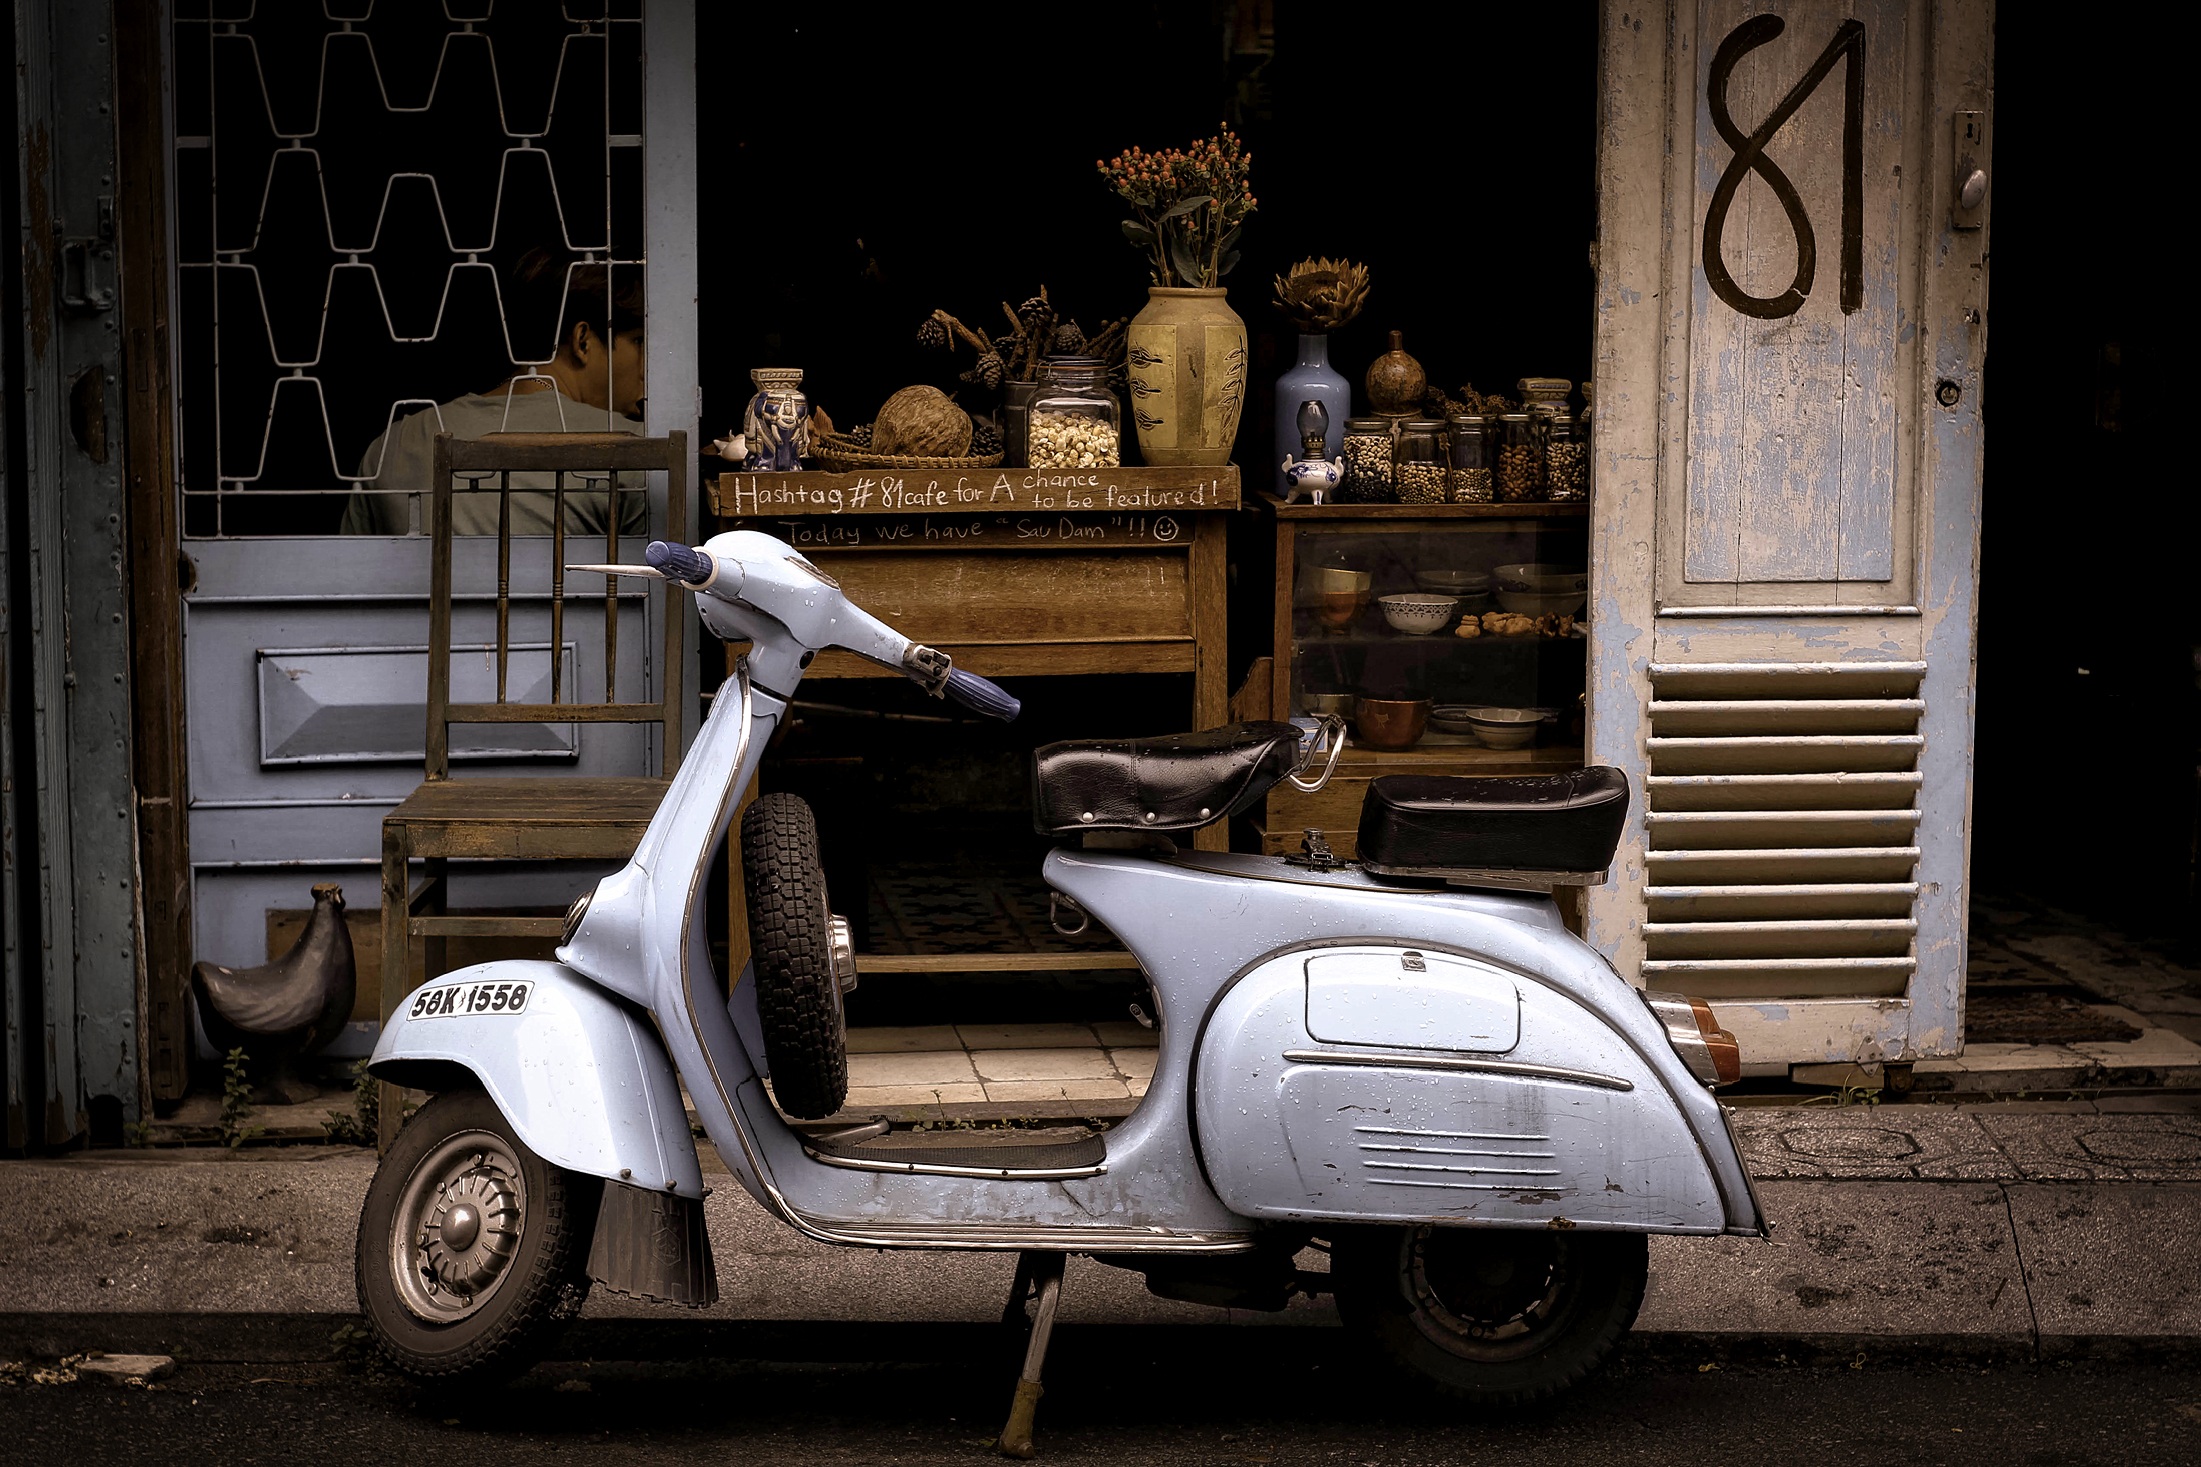
cafe, urban, travel, transportation, store, moped, hdr, scooter, parked, vespa, vietnam, ho chi minh city, automotive design